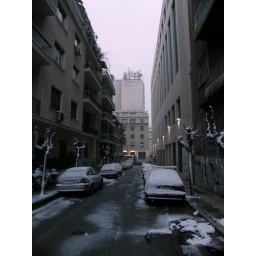
Snow on a Street in Athens. In the background, the antenna tower on the OTE building at Patision street.